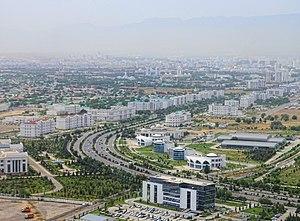
Achgabat ou Achkhabad est la principale ville et la capitale du Turkménistan, en Asie centrale. Elle se trouve dans une oasis du désert du Karakoum, au pied de la chaîne de Kopet-Dag, près de la frontière iranienne. Sa population s'élevait à 1 032 000 habitants en 2012.